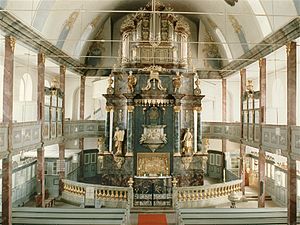
Otto Johann Müller
Uetersen Klosterkirke, interiør
Uetersen Klosterkirke, interiør.
Otto Johann Müller var en holstensk arkitekt.